Barksdale Theatre

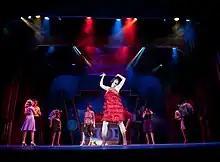
"Thoroughly Modern Millie", Summer 2009

"The Clean House", by Sarah Ruhl (September 26 – November 2, 2008)